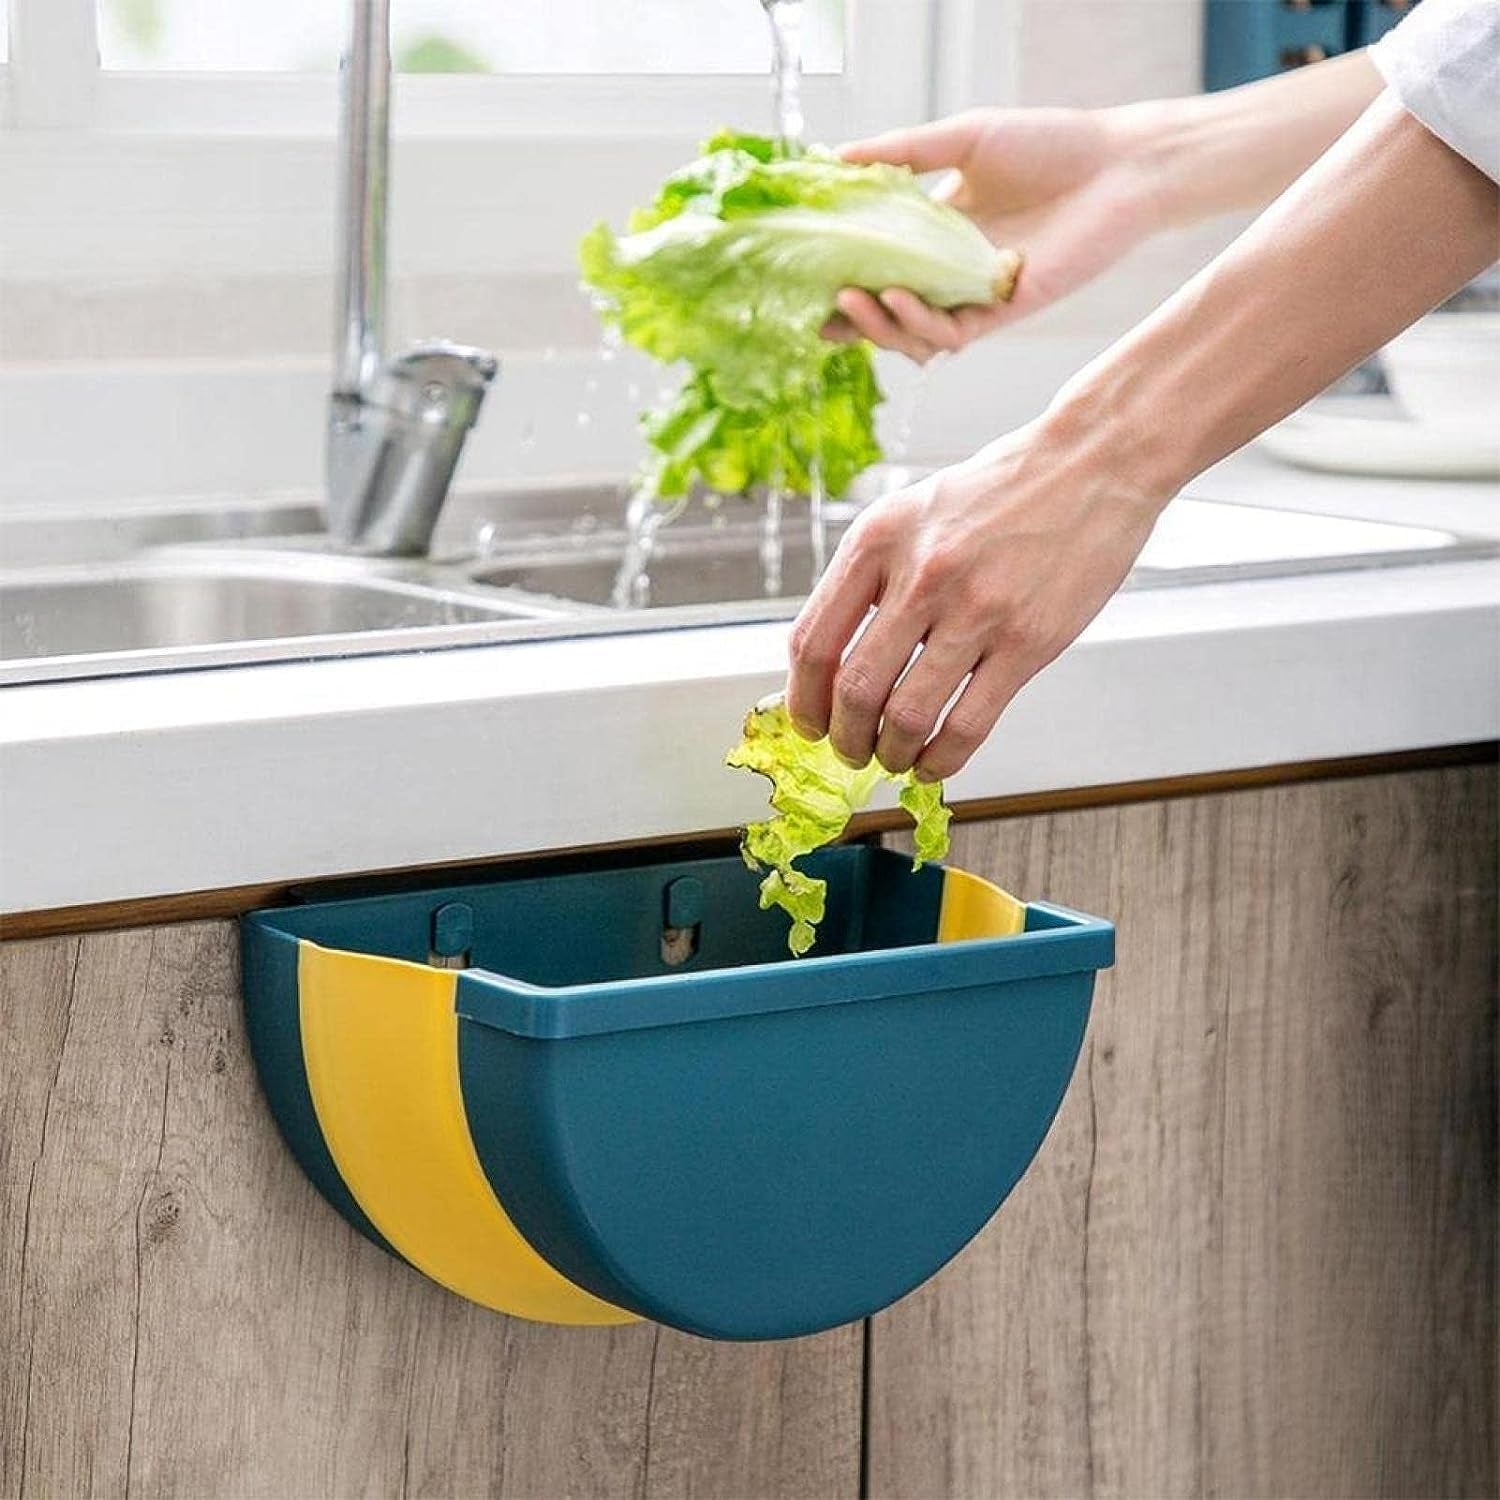
Wall Mounted Hanging Trash Can With Adhesive Hook,  Garbage Bin for Kitchen Cabinet Door, Small Collapsible Foldable Waste Bins, Hanging Trash Holder for Bathroom Bedroom Office Car, Portable (1 Pc)
4160 Wall Mounted Hanging Trash Can With Adhesive Hook, Garbage Bin for Kitchen Cabinet Door, Small Collapsible Foldable Waste Bins, Hanging Trash Holder for Bathroom Bedroom Office Car, Portable (1 Pc) Description:- Hanging Cabinet Trash Can: This trash can can be perfectly hung on your cabinet door, Drawer, Bedroom, Dorm Room door, car etc. Wall Mounted Hanging Waste Bin. Easy to Place - No screws or installation, Just put the garbage bag into the trash can and secure it with the fastening pressing ring, then hang the trash can on the cabinet door to easily store kitchen waste and food scraps. Creative folding trash can be perfectly hung on the ground & countertop. Your kitchen, living room, bedroom, car, office, toilet are in need of this simple and creative folding trash can. TWO USING METHODS: Just hanging the trash can to any cabinet drawers or doors, There is a fixed bracket at the bottom of the trash can, you can also put it on the ground if you want. Save Space You can collapse it to save space. When you are not using it, it can be stored folded or hung. And easy to carry. Be careful not to let the child tear it hard. Dimension:- Volu. Weight (Gm) :- 660 Product Weight (Gm) :- 353 Ship Weight (Gm) :- 660 Length (Cm) :- 29 Breadth (Cm) :- 16 Height (Cm) :- 7
Brand: samriddhibazaar.com
Category: Home & Garden > Household Supplies > Waste Containment > Trash Cans & Wastebaskets > Trash Cans